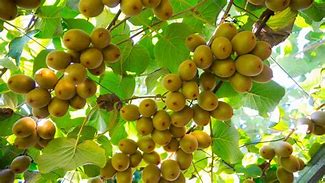
Label: Kiwi